Cheshunt Park

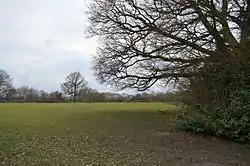

Cheshunt Park is a 40 hectare public park and Local Nature Reserve in Cheshunt in Hertfordshire. It is owned and managed by Broxbourne Borough Council.